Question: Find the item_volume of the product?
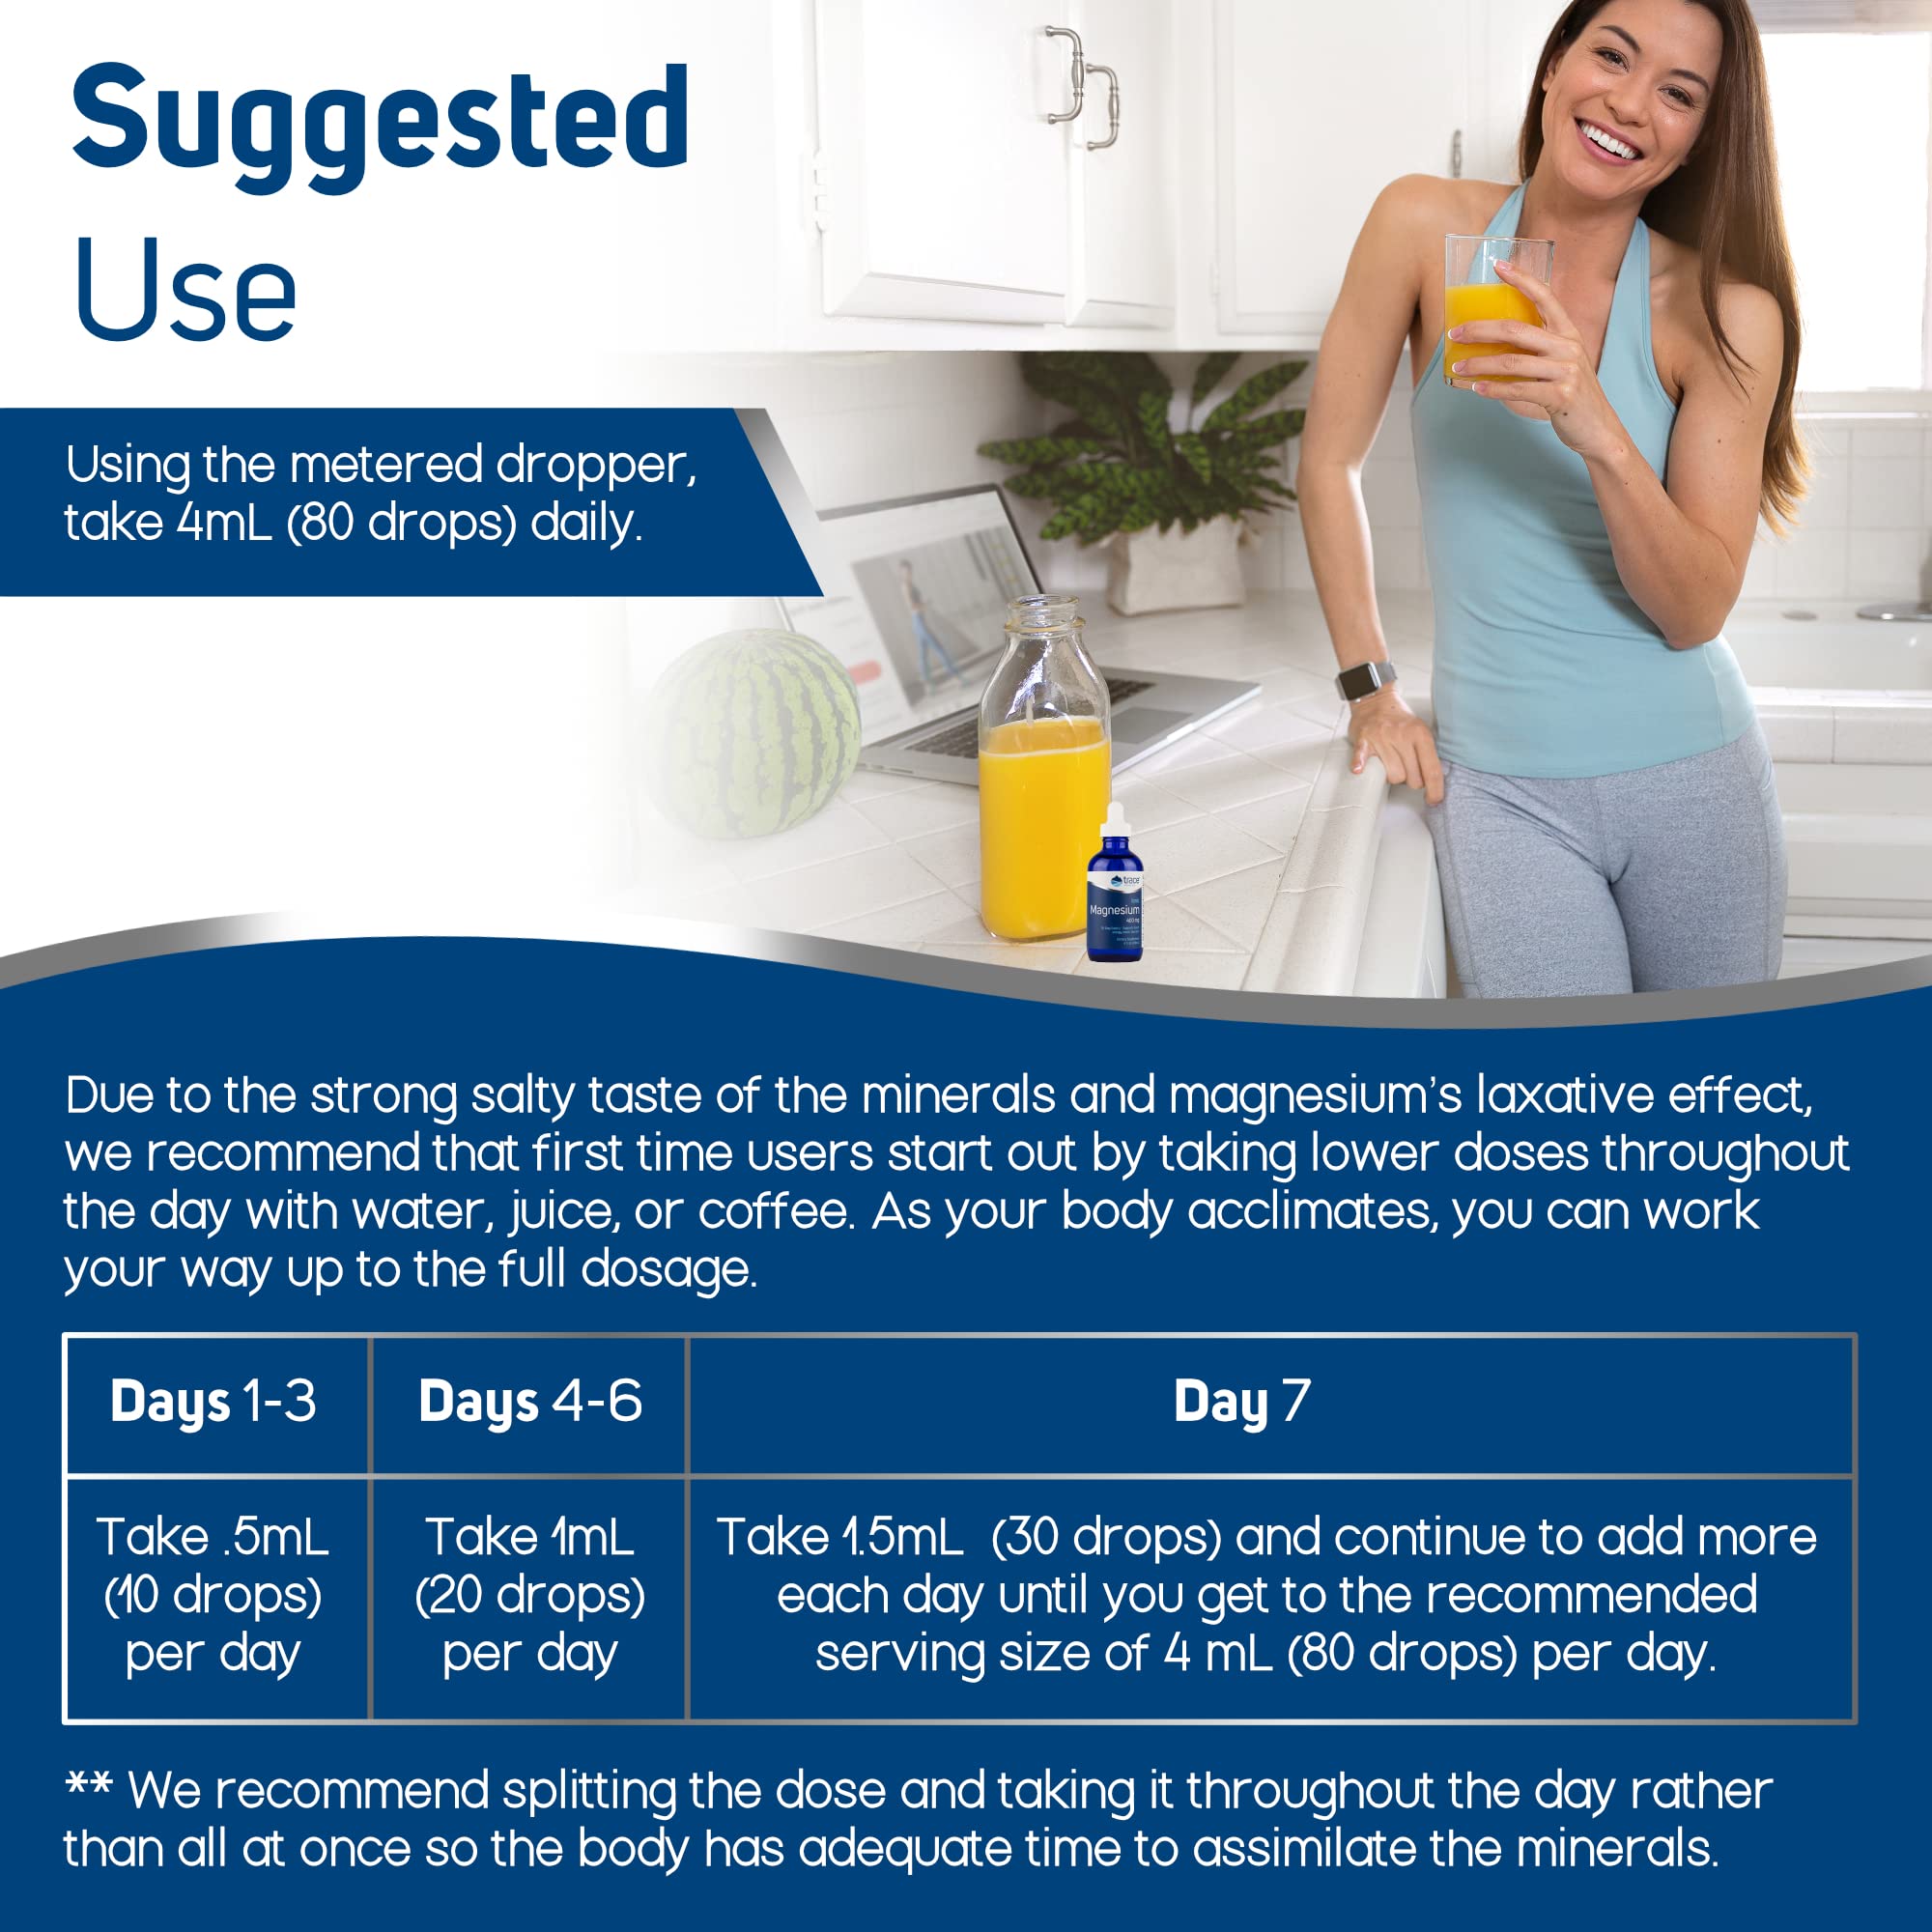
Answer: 4.0 fluid ounce